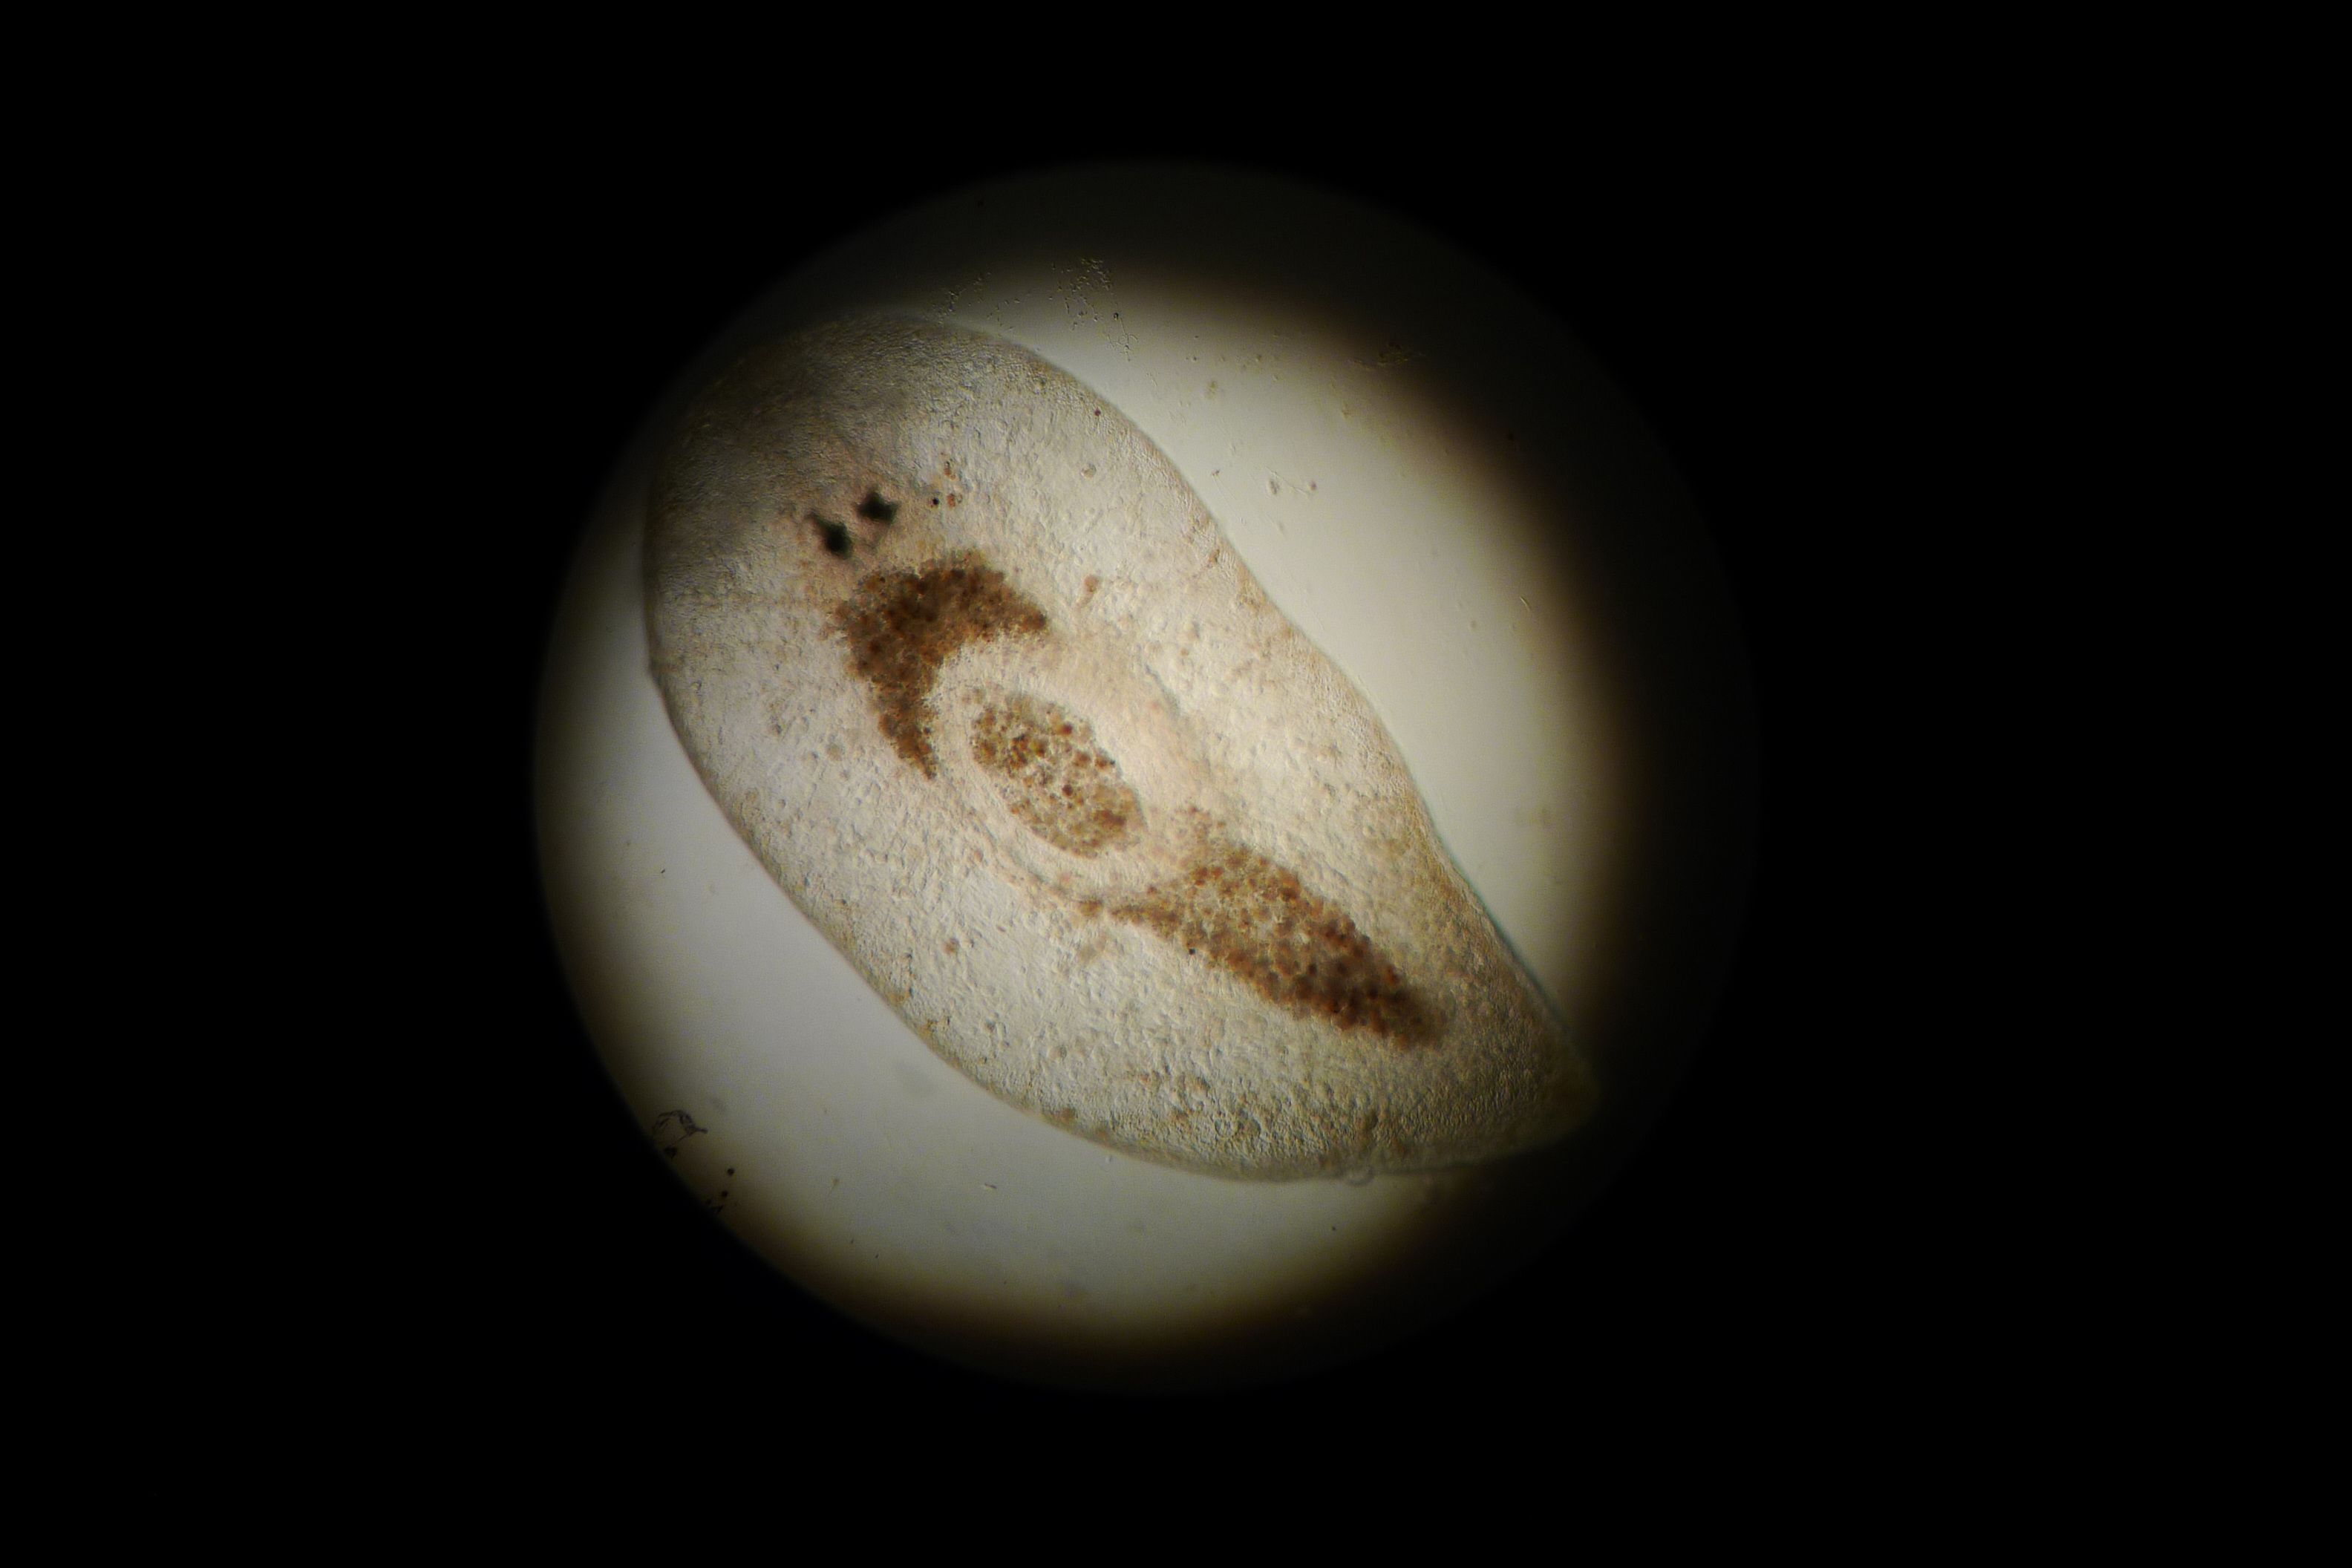
hand, photography, darkness, circle, egg, close up, eye, planet, organ, shape, protozoen, mikroskop, mikrofotografie, mikrofoto, ciliaten, mikroskopie, macro photography, astronomical object